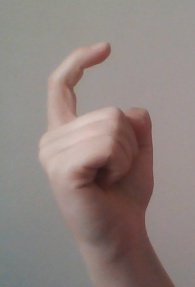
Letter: ra